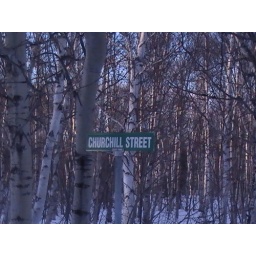
An obsolete street sign for a long-gone street in Old Gander